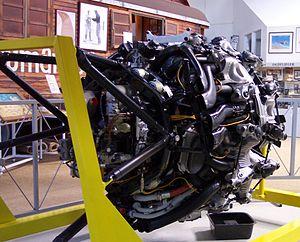
Moteur en étoile BMW 801
Le BMW 801, est un moteur à pistons aéronautique refroidi par air, à 14 cylindres en double étoile, fabriqué par BMW et utilisé par de nombreux avions militaires allemands lors de la Seconde Guerre mondiale, le plus connu étant le chasseur Focke-Wulf Fw 190 Würger.